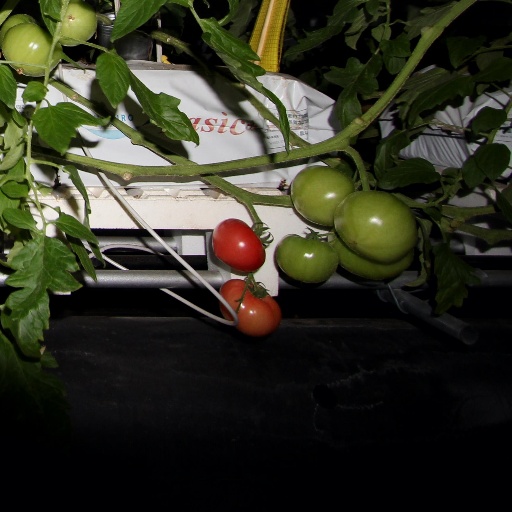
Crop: tomato